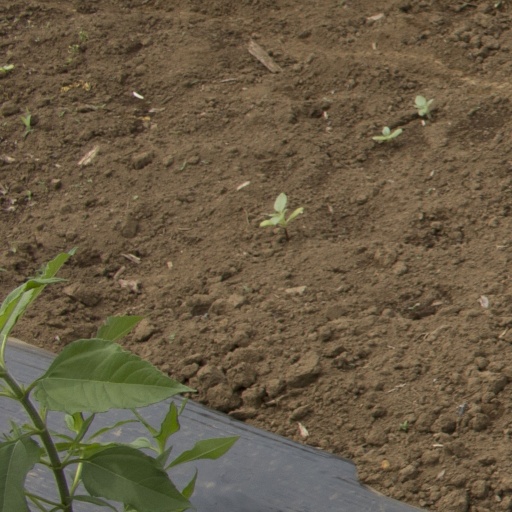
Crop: Jerusalem artichoke